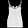
Label: T - shirt / top